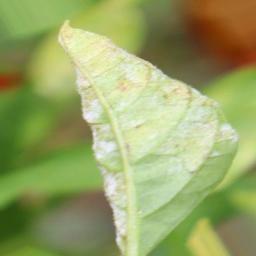
Label: powdery mildew